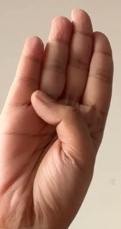
ASL sign: B